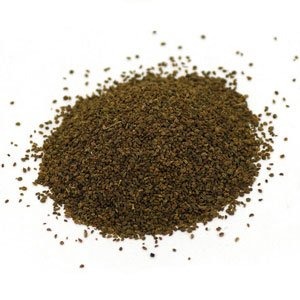
Item Name: CELERY SEED WHOLE ORG
Value: 1.0
Unit: Count

Price: 14.645